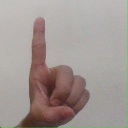
अक्षर: ड